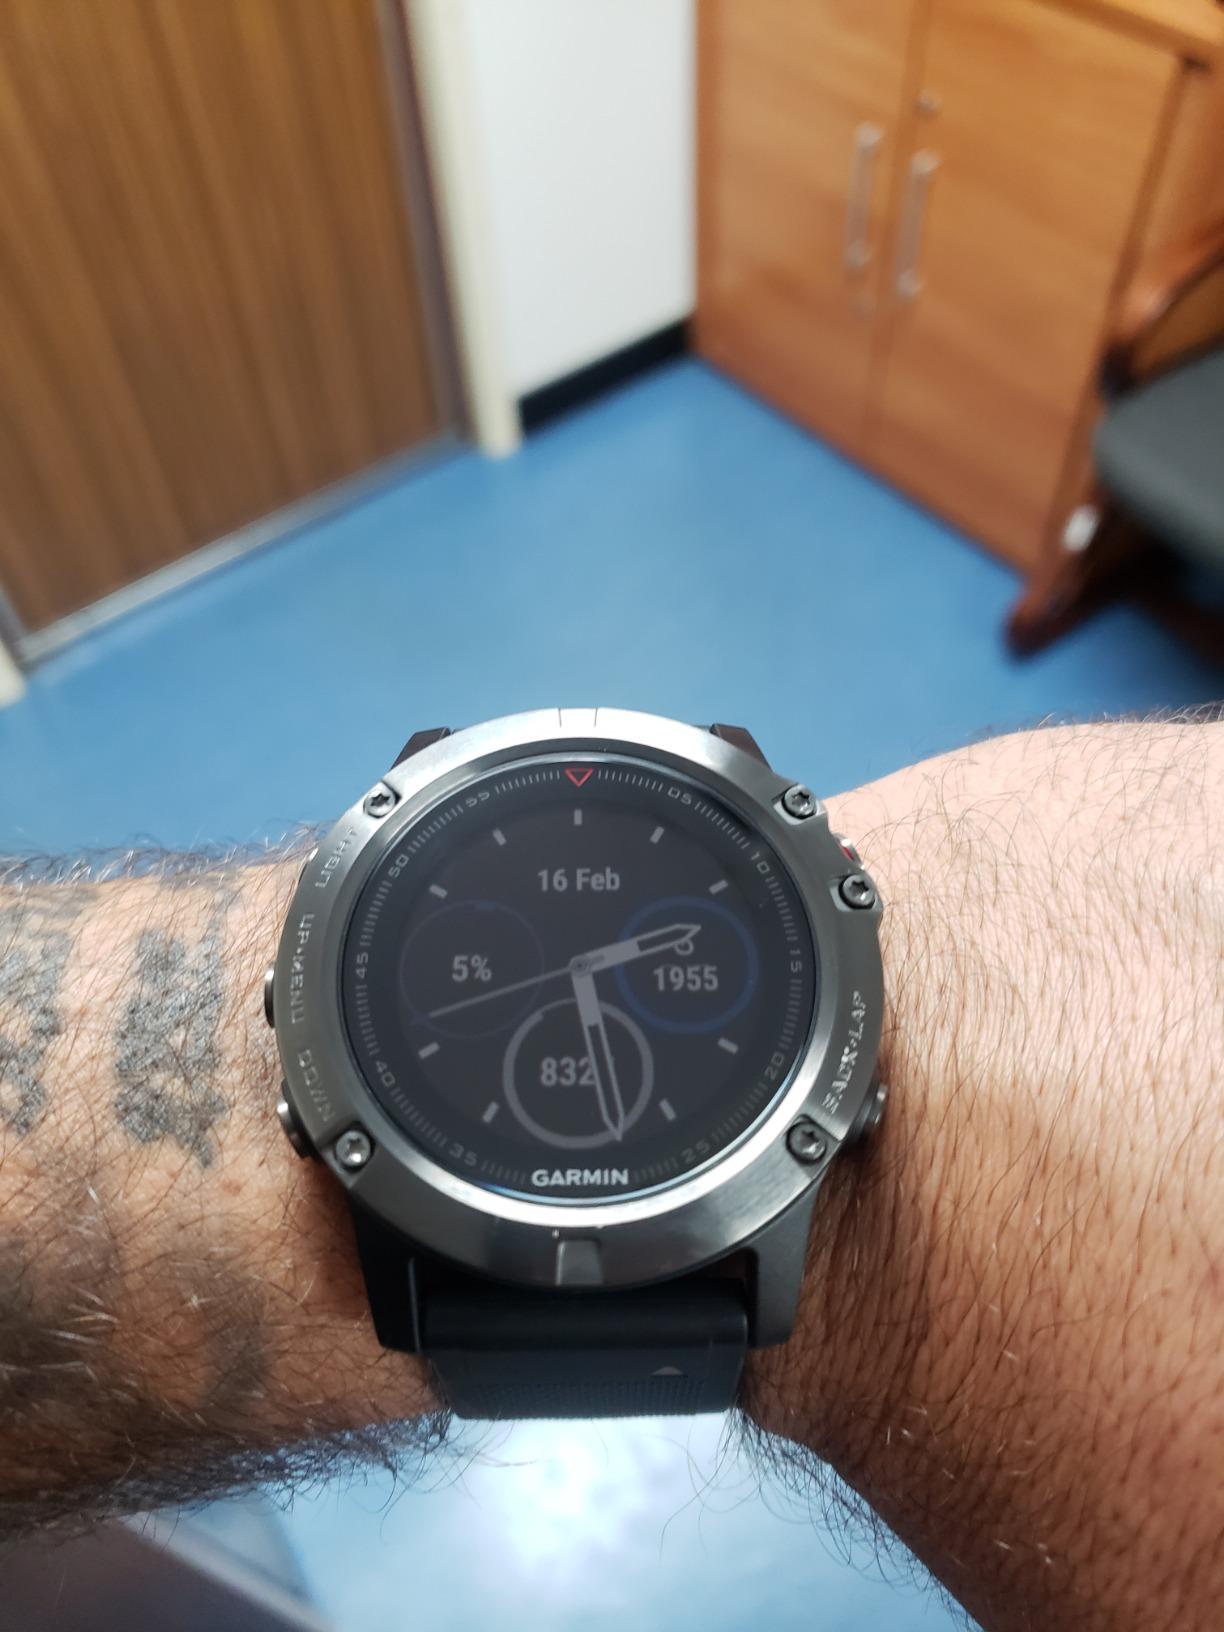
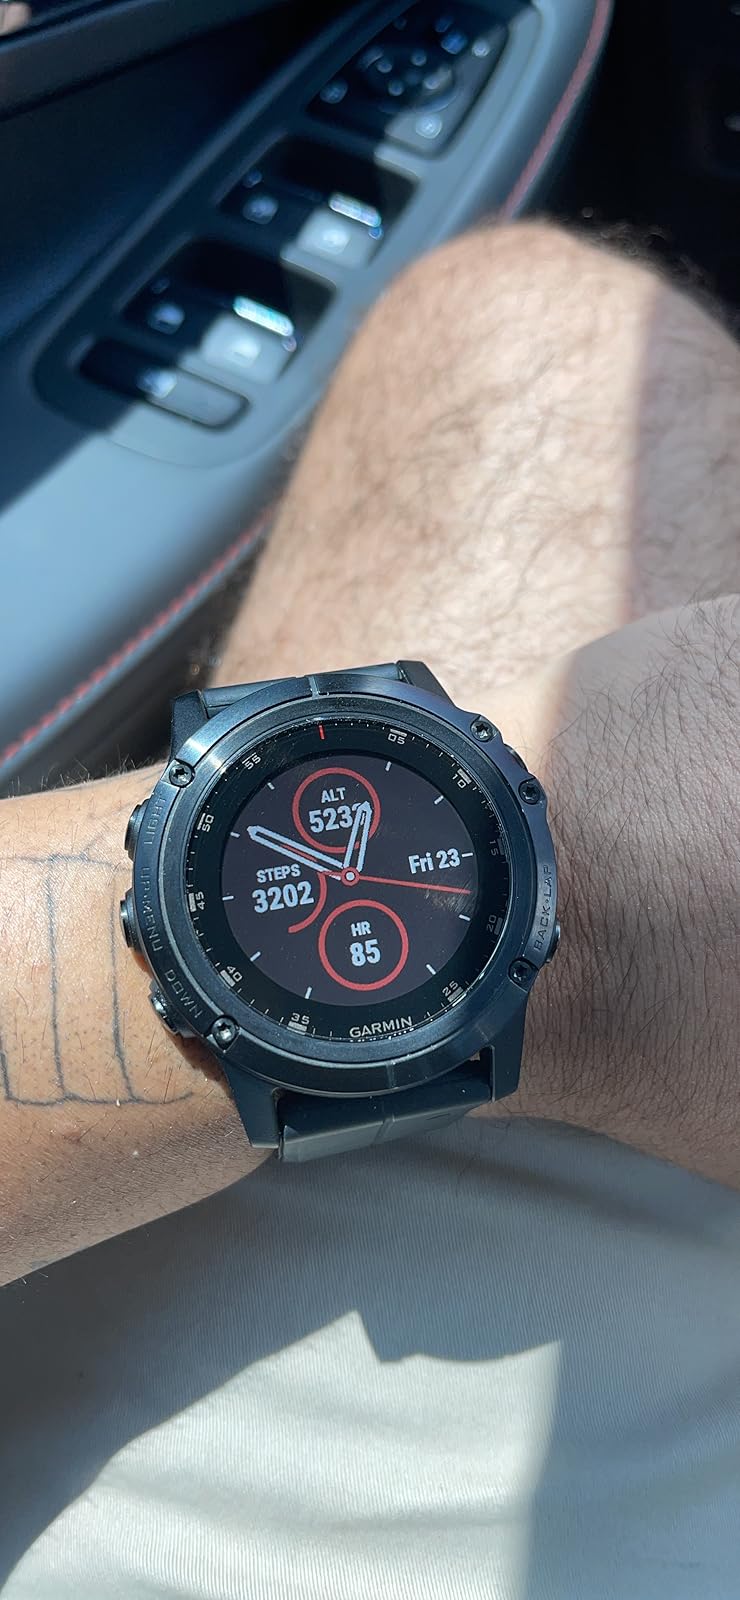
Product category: smartwatch
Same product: no